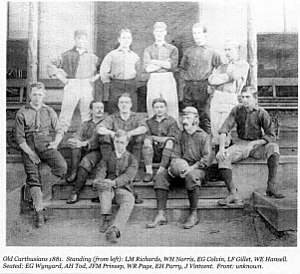
Old Carthusians F.C.
Old carthusians i 1881
Old Carthusians Football Club er en fodboldklub, hvis spillere er tidligere elever på Charterhouse School i Godalming, Surrey, England. Klubben blev grundlagt i 1876 og vandt FA Cup'en i 1881, samt FA Amateur Cup i 1894 og 1897. Dermed er klubben én af kun to klubber, der har vundet begge pokalturneringer. Old Carthusians spiller nu i Arthurian League, som den har vundet fem gange i perioden 1979-2009.